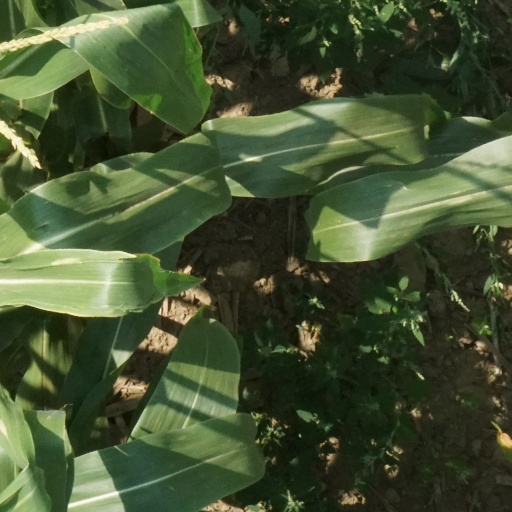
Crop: maize; corn